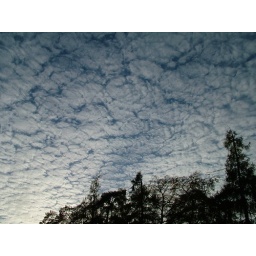
Afternoon sky over lake Windermere